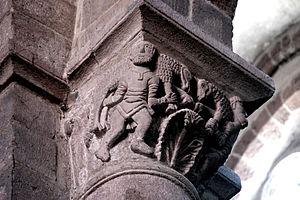
La basilique Saint-Julien est une basilique dite de style roman auvergnat située à Brioude, dans le département français de la Haute-Loire en région Auvergne-Rhône-Alpes. Classée en tant que monument historique en 1840, la basilique possède trois étoiles au Guide vert de Michelin depuis 2017.